Blue Jeans (1975 film)

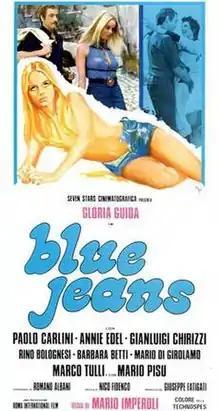

Blue Jeans is a 1975 Italian erotic-drama film directed by Mario Imperoli and starring Gloria Guida.